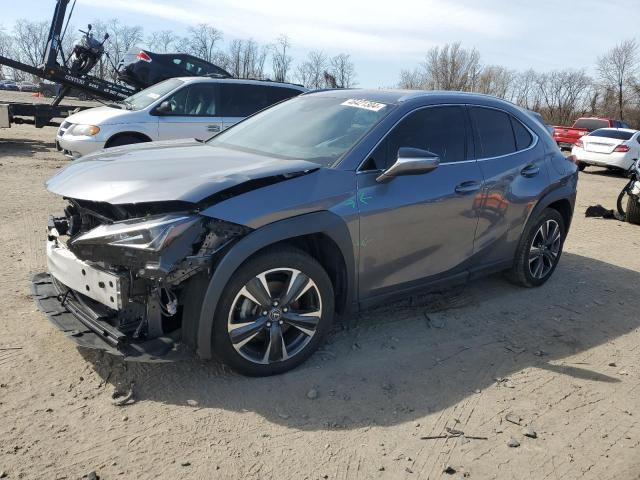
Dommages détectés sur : pare-choc avant, feu avant droit, capot, aile avant gauche, porte avant gauche, porte arrière gauche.
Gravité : majeur